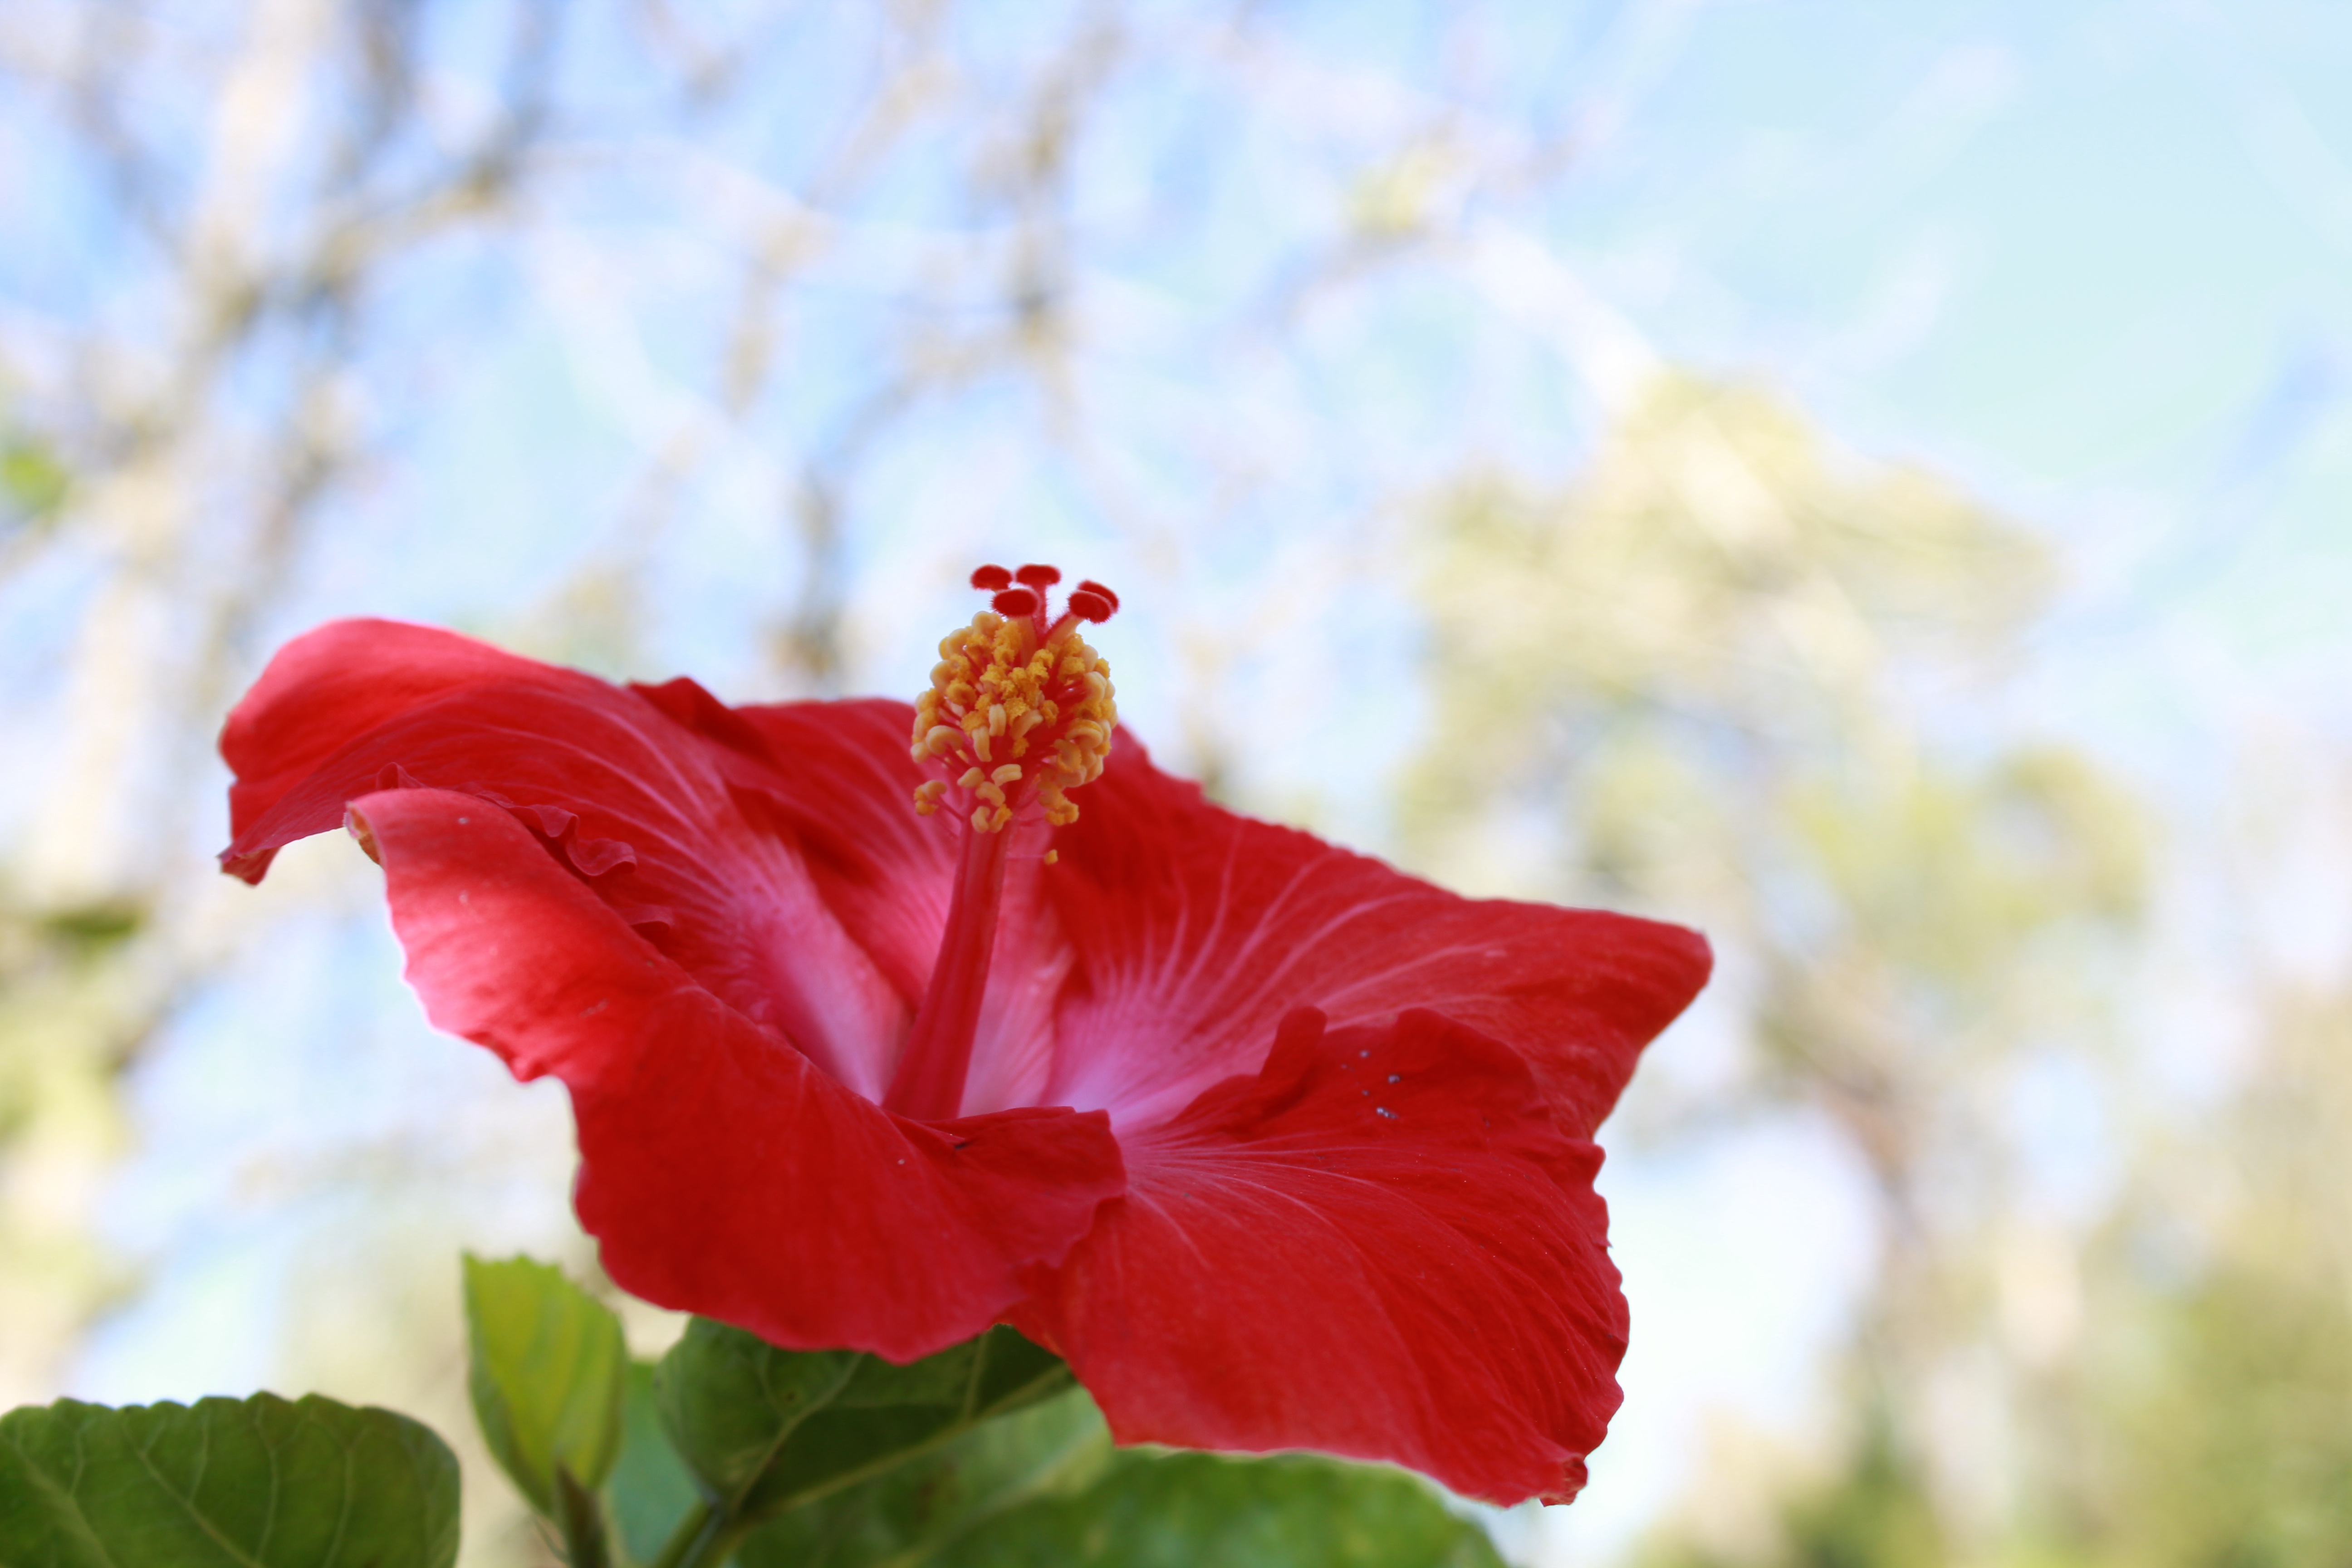
nature, blossom, plant, sky, leaf, flower, petal, red, botany, garden, flora, plants, wildflower, flowers, petals, hibiscus, macro photography, flowering plant, land plant